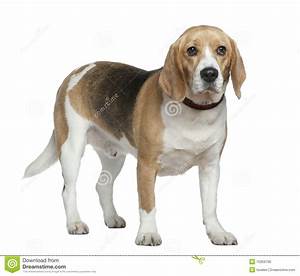
Label: cane